SA-15 (ship type)

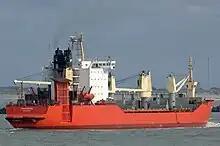
The stern notch of the SA-15 type ships, such as the "Kandalaksha", allows safe assistance from icebreakers in particularly difficult ice conditions.

The hull form of the SA-15 type ships, a result of intensive model tests in both open water and model ice, is very different from that of conventional merchant vessels, being more akin to polar icebreakers than traditional cargo ships. The bow design puts equal emphasis on both icebreaking and seakeeping characteristics, meaning that in addition to good icebreaking and manoeuvring capabilities in various ice conditions the vessel must be able to operate in open water without bottom slamming or shipping of green water occurring in rough seas. The sides are flared to prevent the ship from stopping or being damaged when operating in compressive ice fields. The aft part of the hull, while a compromise between good reversing qualities in the ice and low level of propeller-induced vibrations in the stern, is also designed to prevent pieces of ice from coming in contact with the propeller. The ships are also equipped with stern notches similar to those found in icebreakers, but instead of towing other ships they are meant to be used to allow safe assistance from icebreakers in particularly difficult ice conditions.